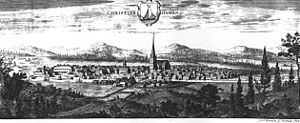
Kristinehamn / Historie
Kristinehamn omkring år 1700, fra Suecia antiqua et hodierna
Kristinehamn er en svensk by i Värmland og hovedby i Kristinehamns kommune, Värmlands län. Den ligger hvor åerne Varnan og Lötälven mødes og har deres fælles udløb i Varnumsviken, som er en del af Vänern.